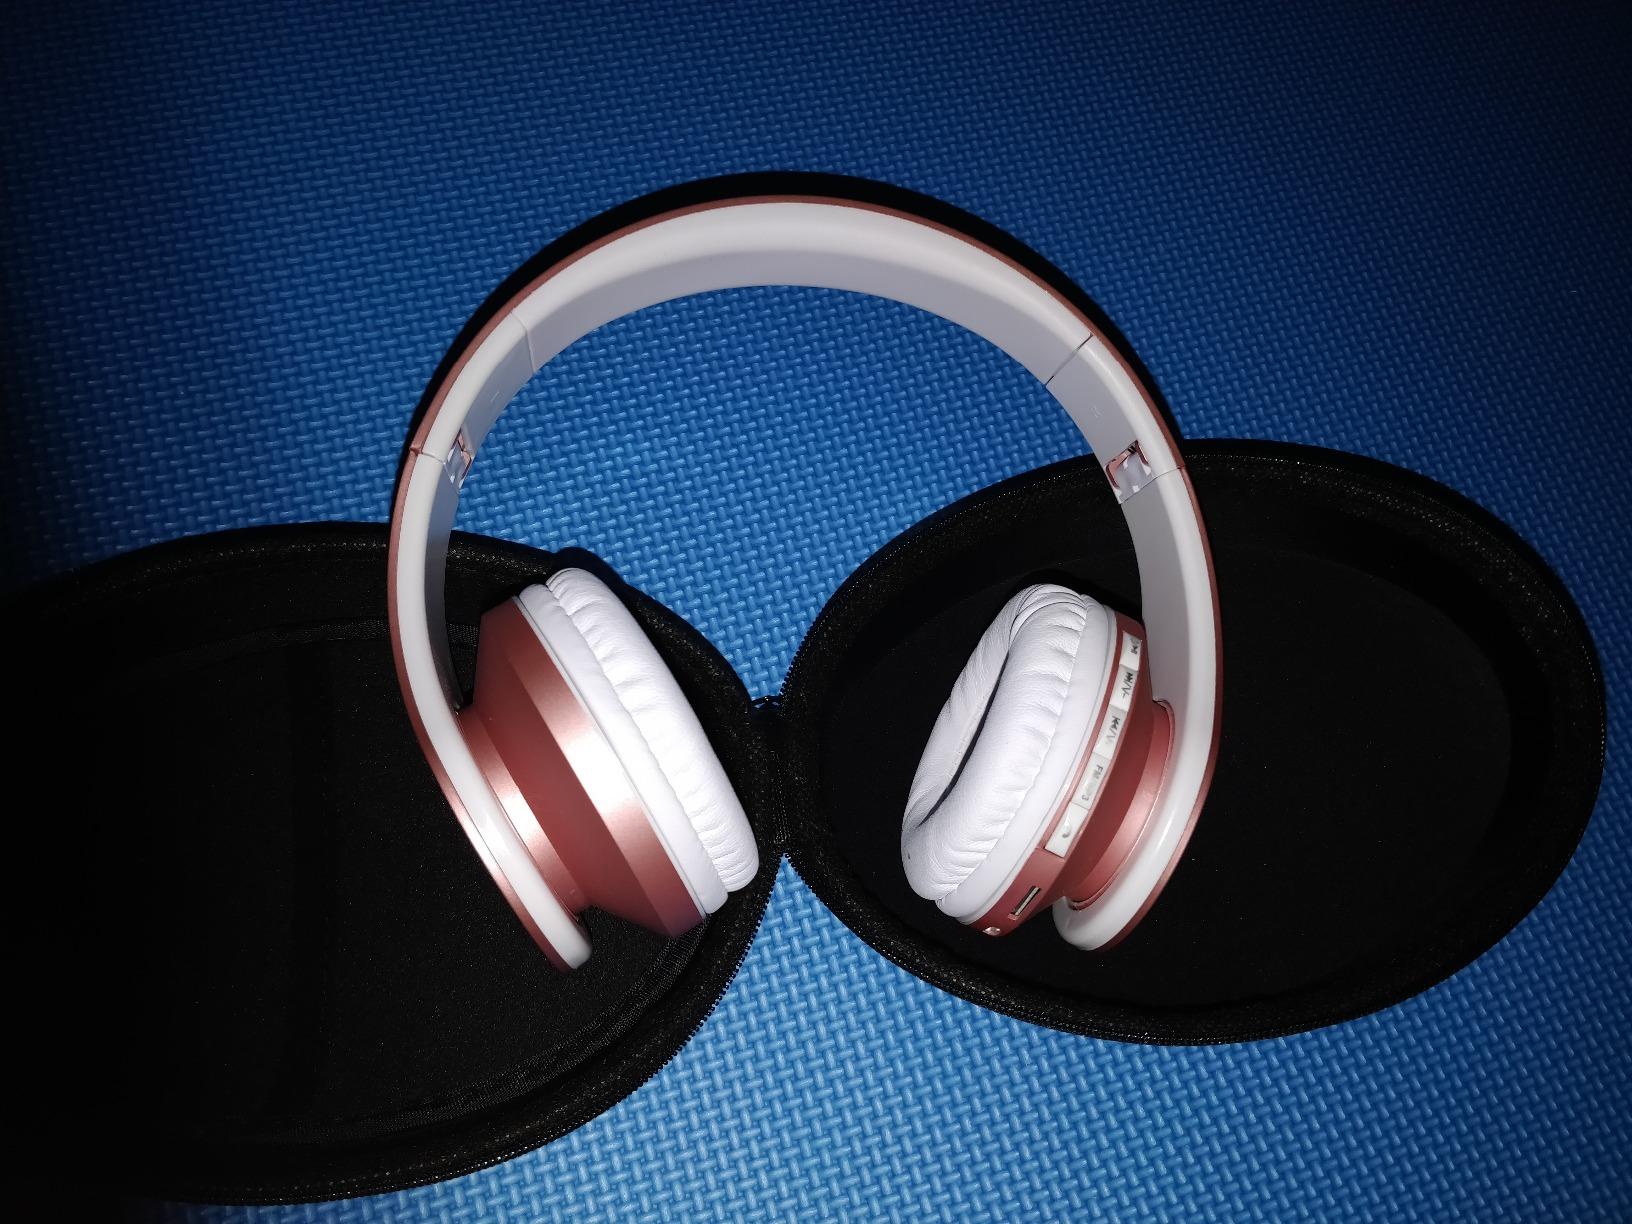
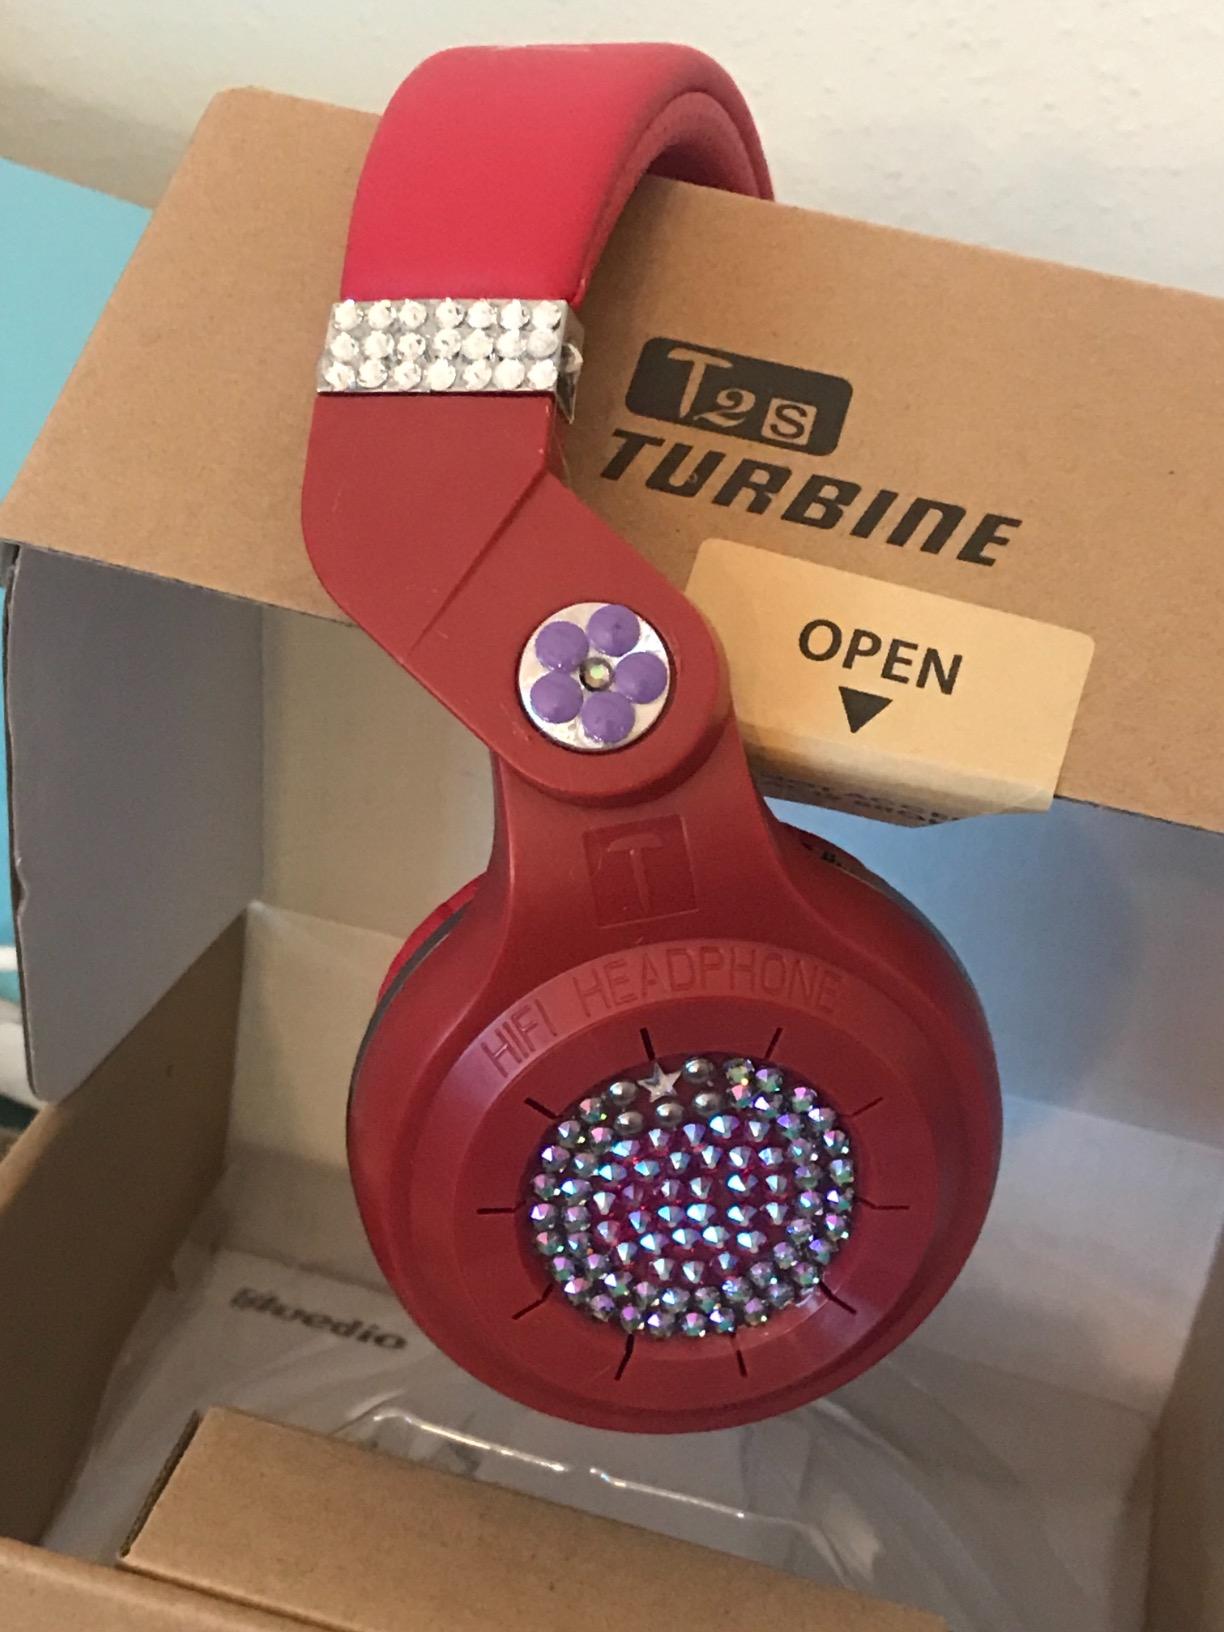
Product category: headphones
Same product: no